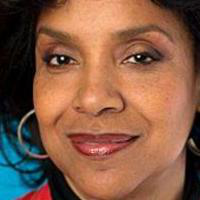
Age group: age 41-55